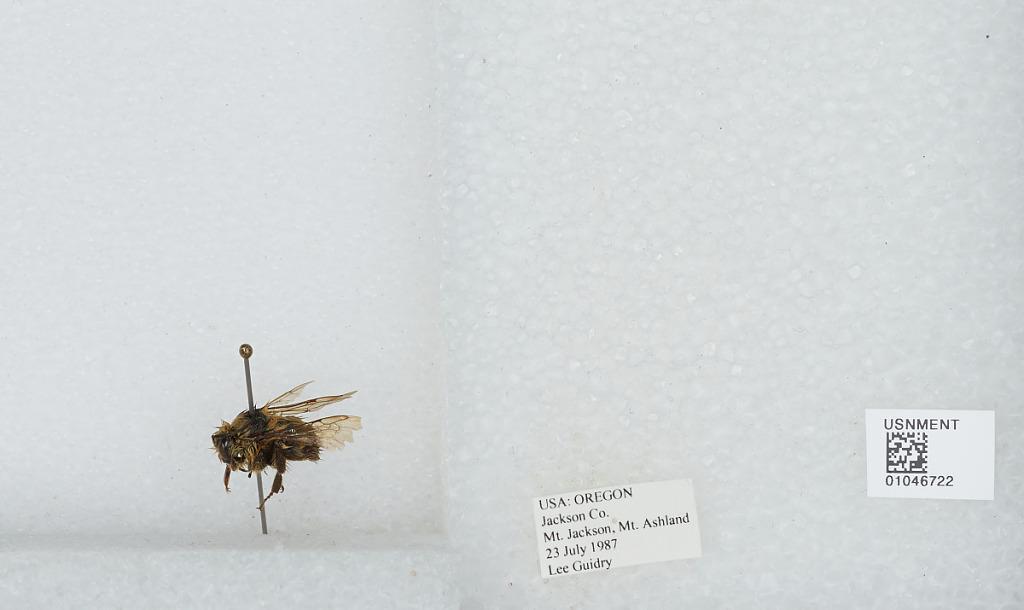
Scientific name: Bombus sp.
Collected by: L. Guidry
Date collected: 1987-7-23
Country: United States
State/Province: Oregon
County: Jackson
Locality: Mount Ashland
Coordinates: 42.0808, -122.717